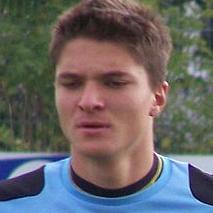
Age: 17